Jolana (guitar brand)

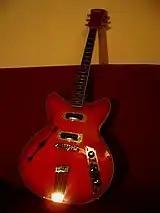
Semi-acoustic guitar model, Rubín

A peculiarity of some models is that the same body was used for guitar and bass, which reduced production costs. Nevertheless, the two versions differ in scale of their neck and the specific hardware.